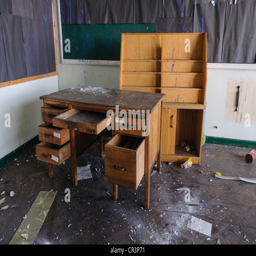
teacher 's desk in an abandoned school classroom